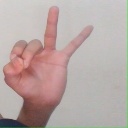
अक्षर: ण